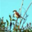
Label: bird